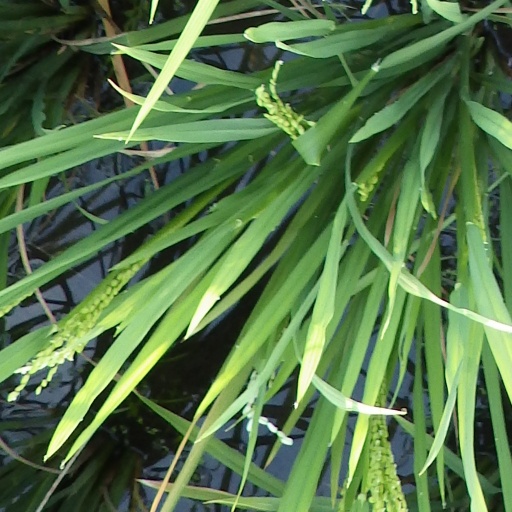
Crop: rice